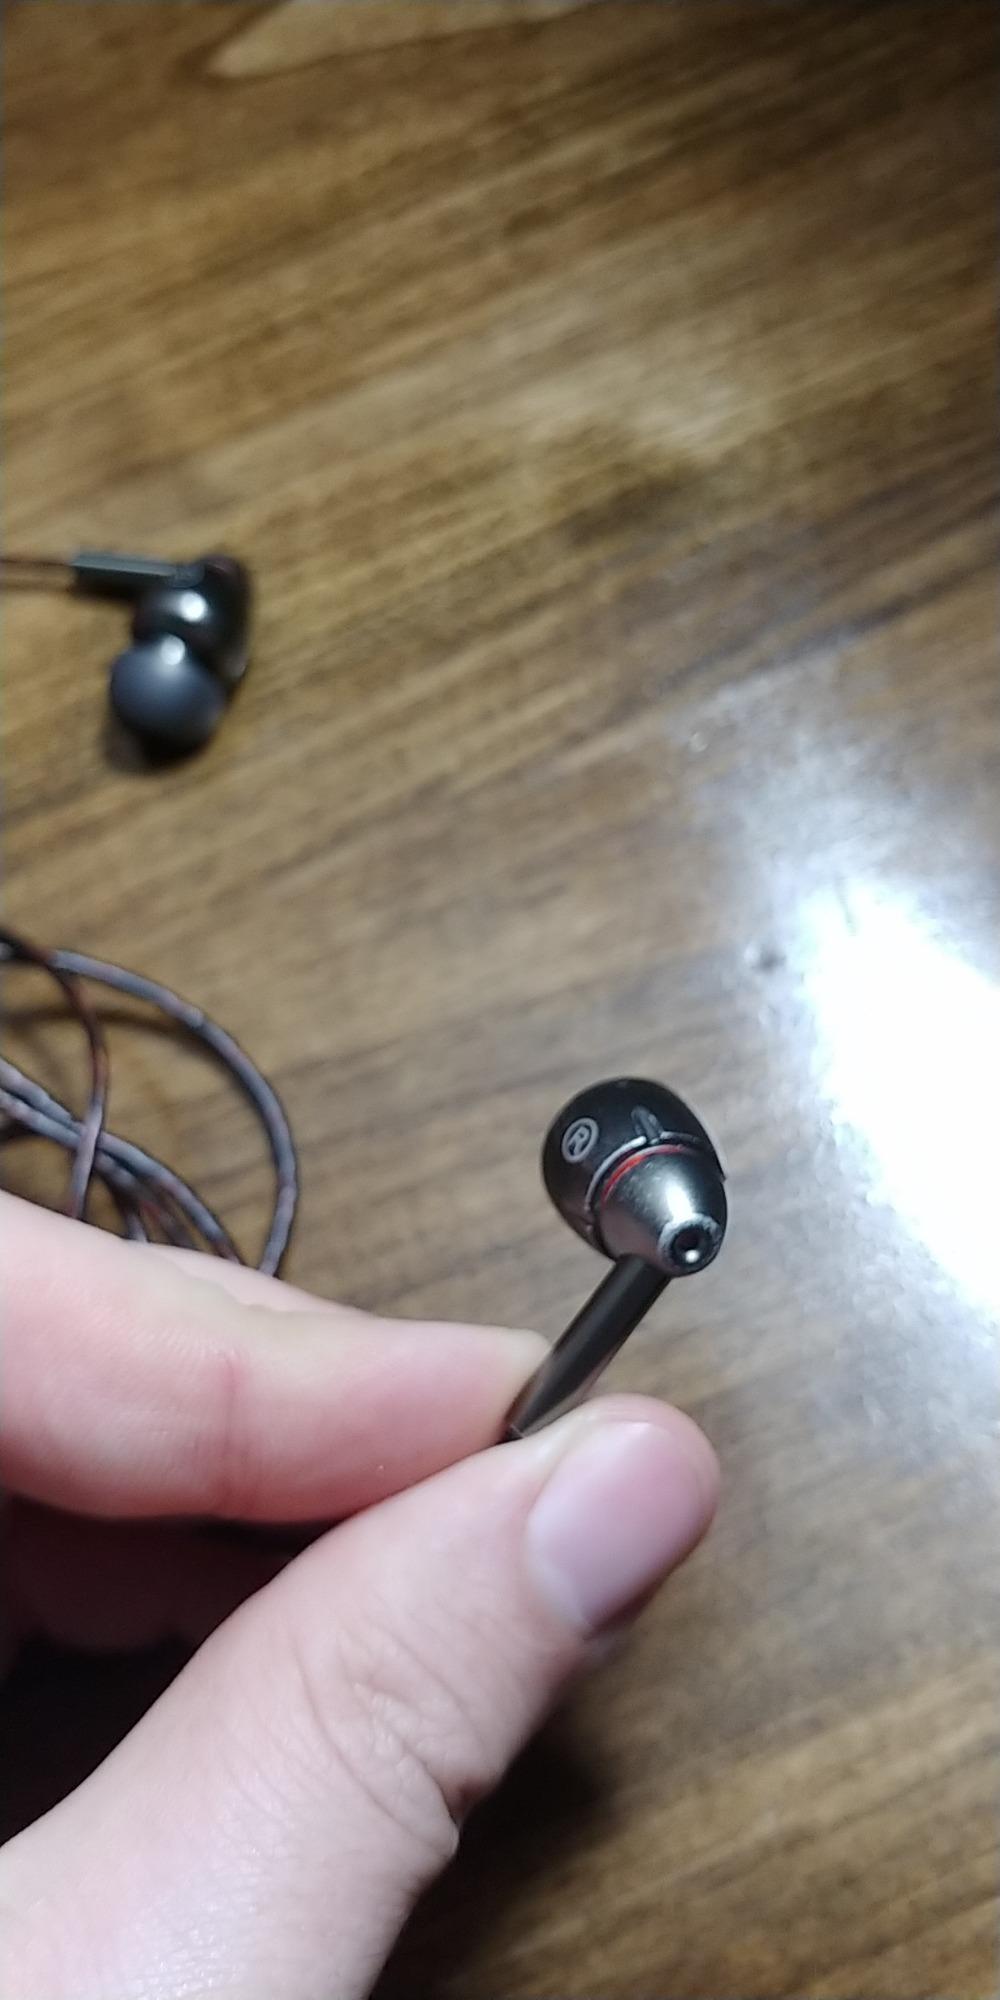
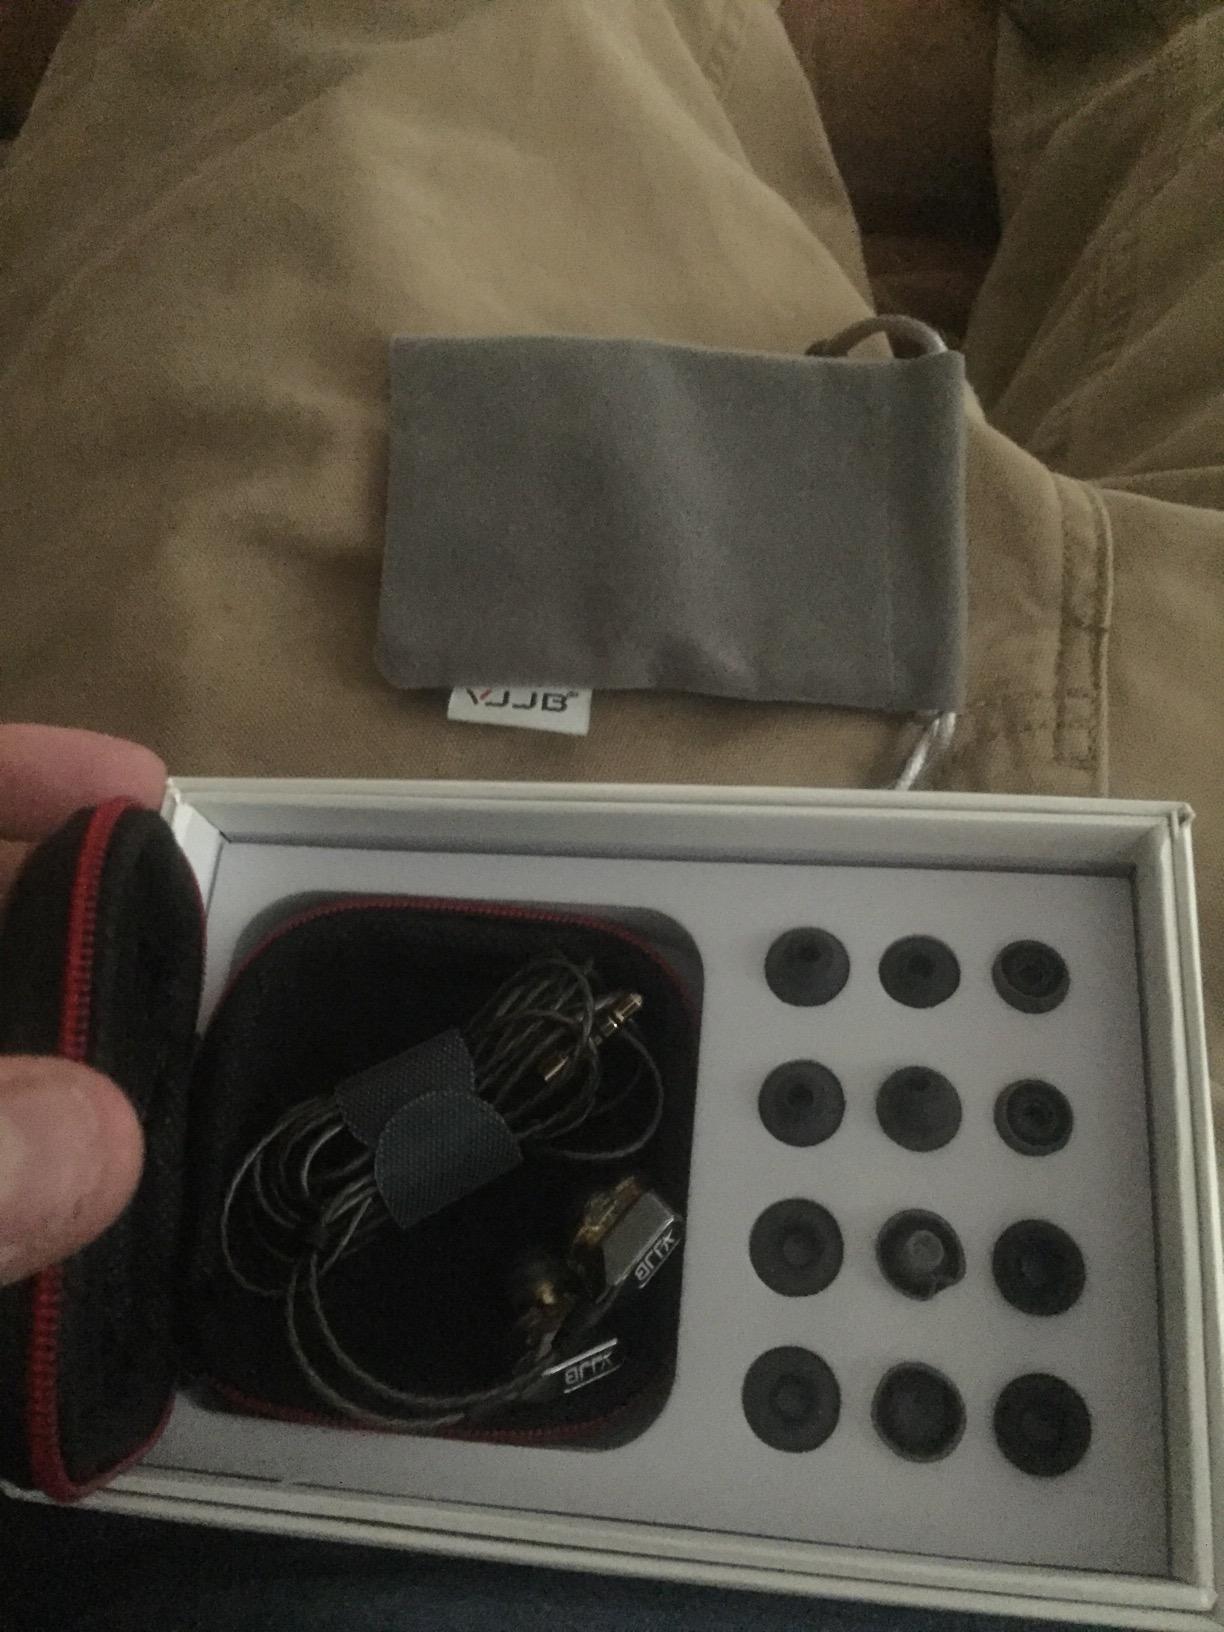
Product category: headphones
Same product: no